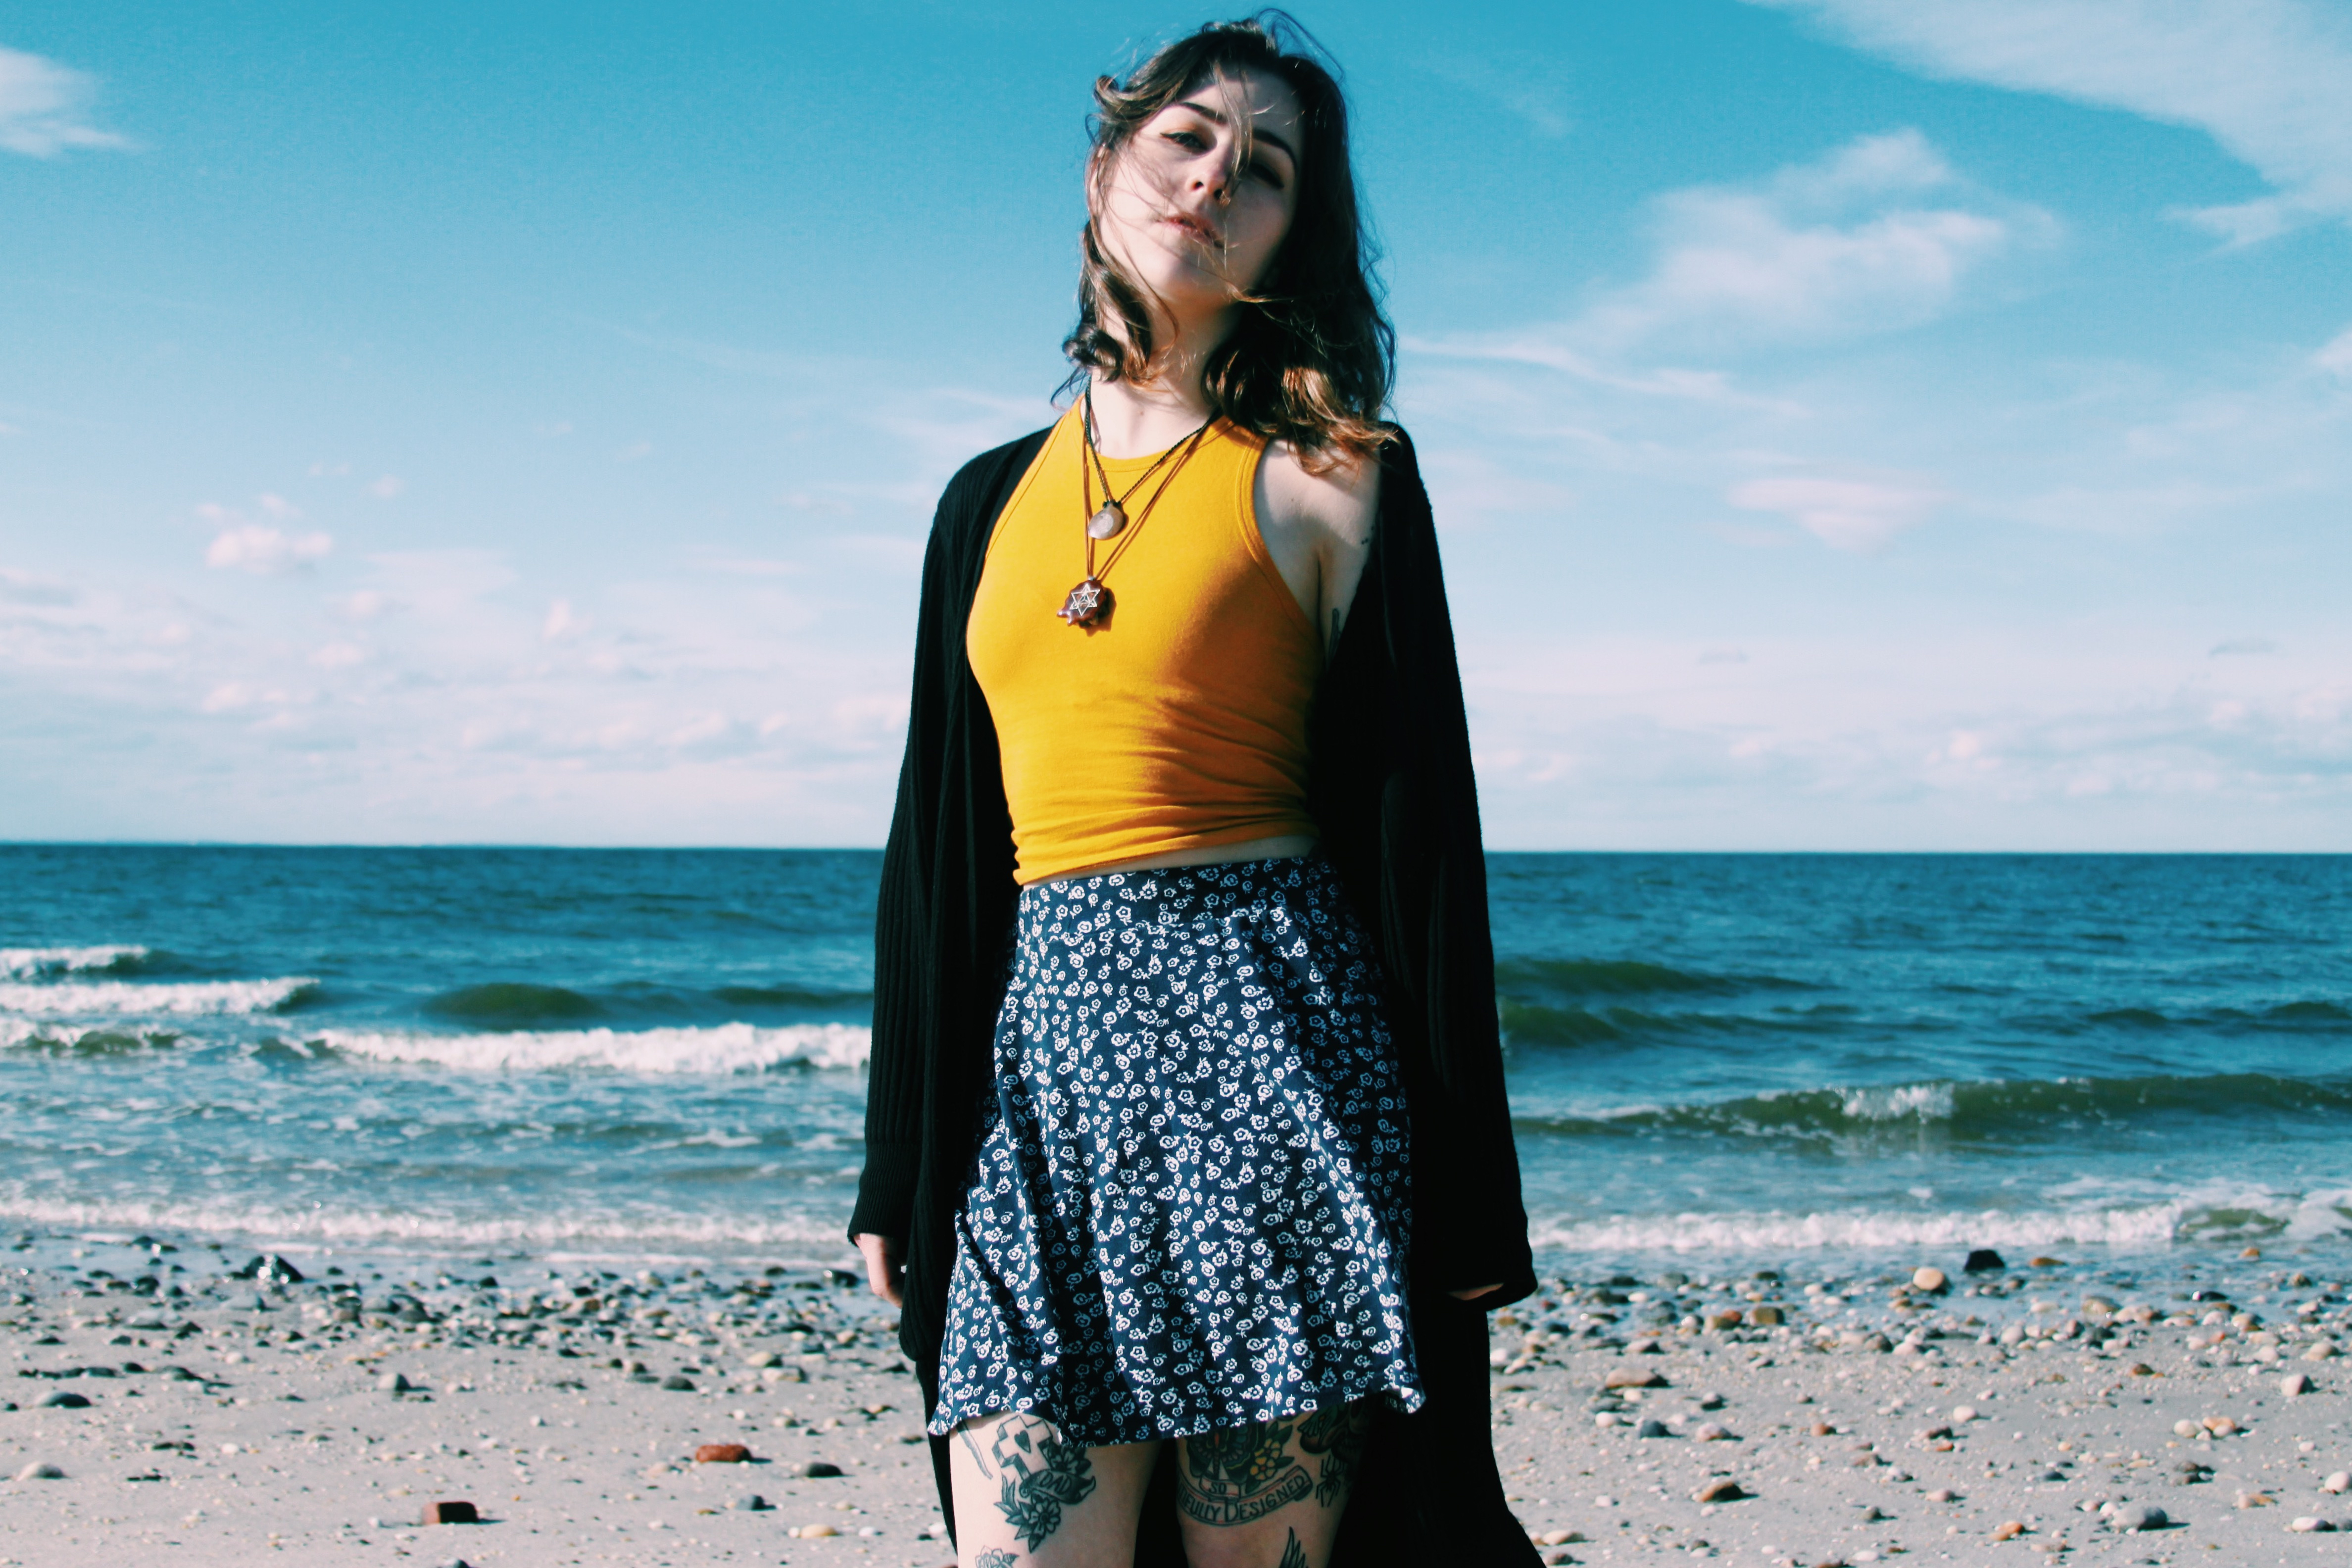
beach, sea, coast, sand, ocean, girl, woman, sunlight, wave, vacation, model, blue, clothing, body of water, dress, beauty, photo shoot